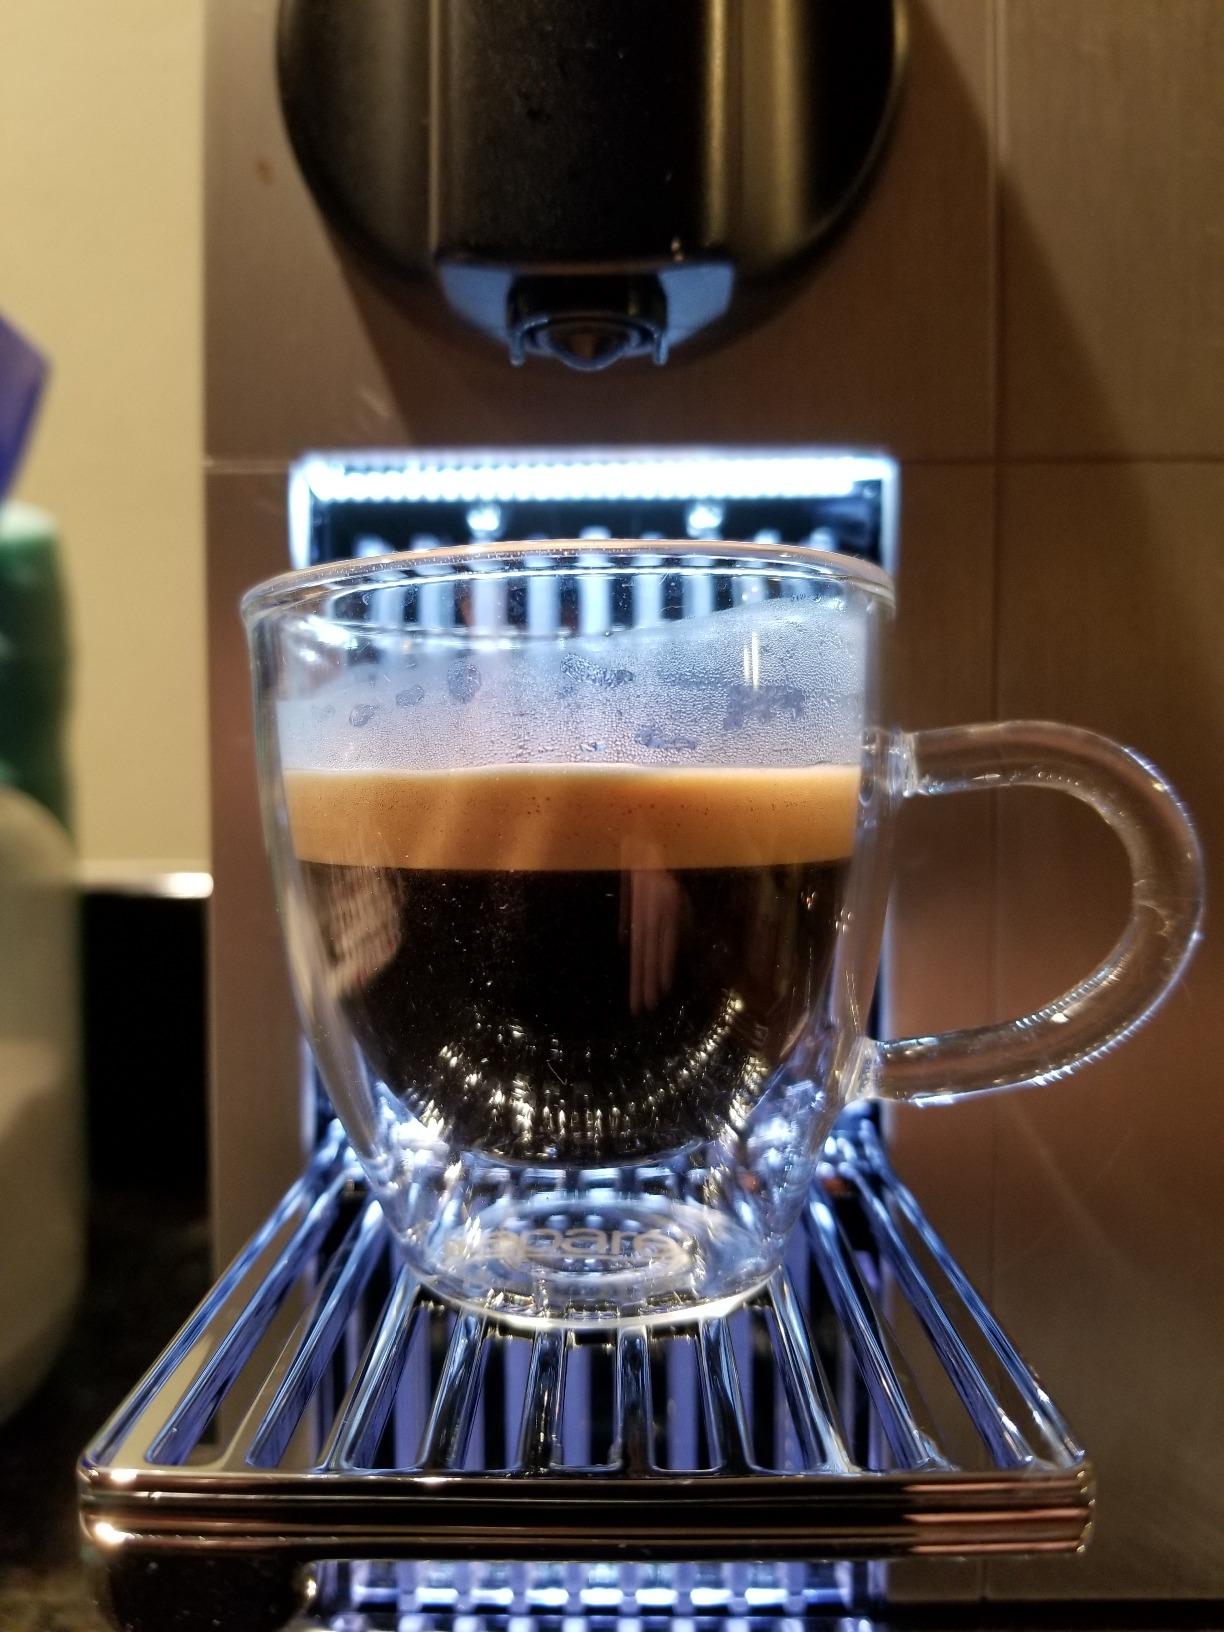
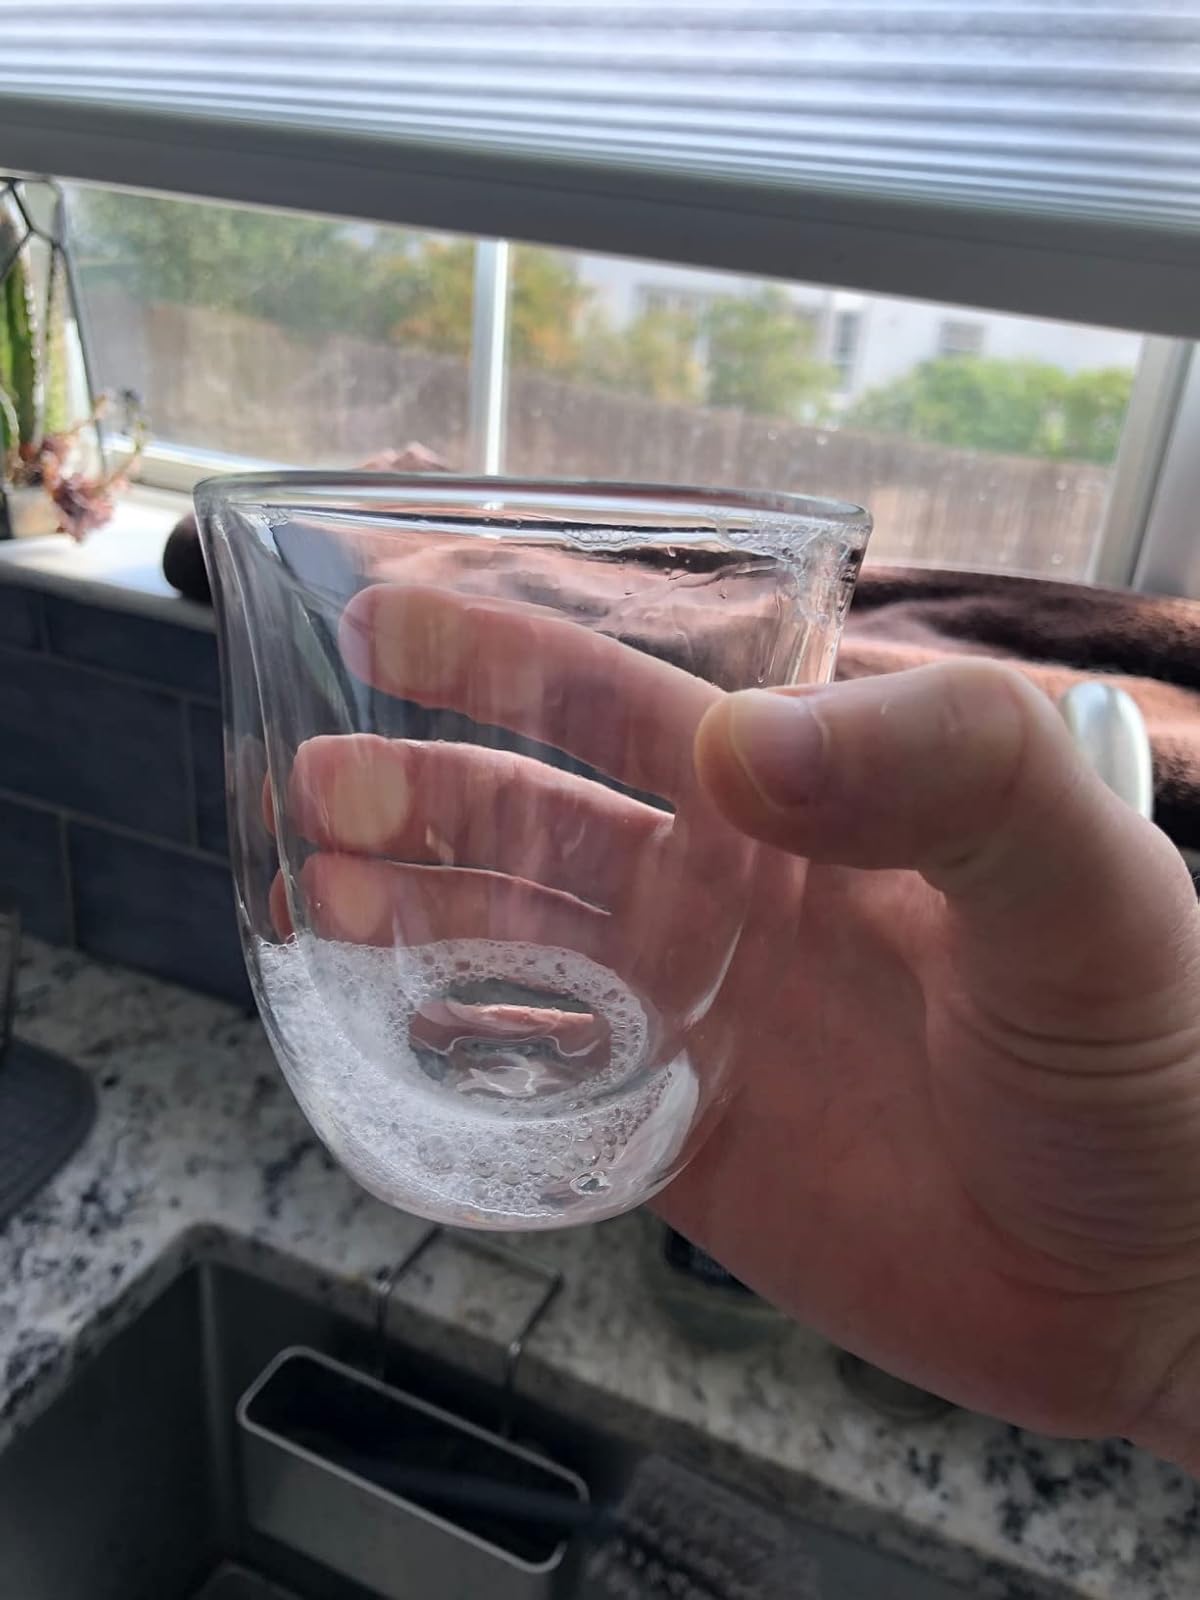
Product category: items_mug
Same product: no